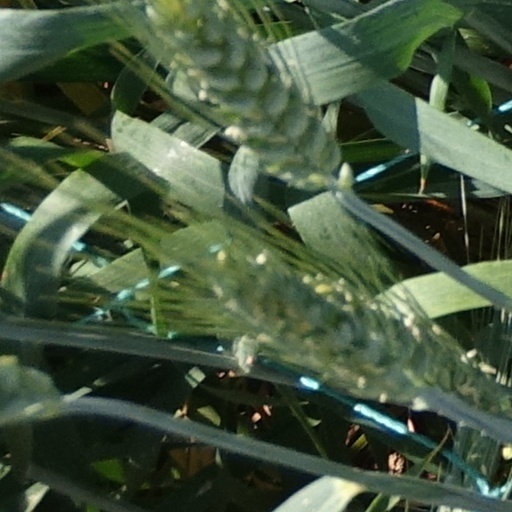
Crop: wheat